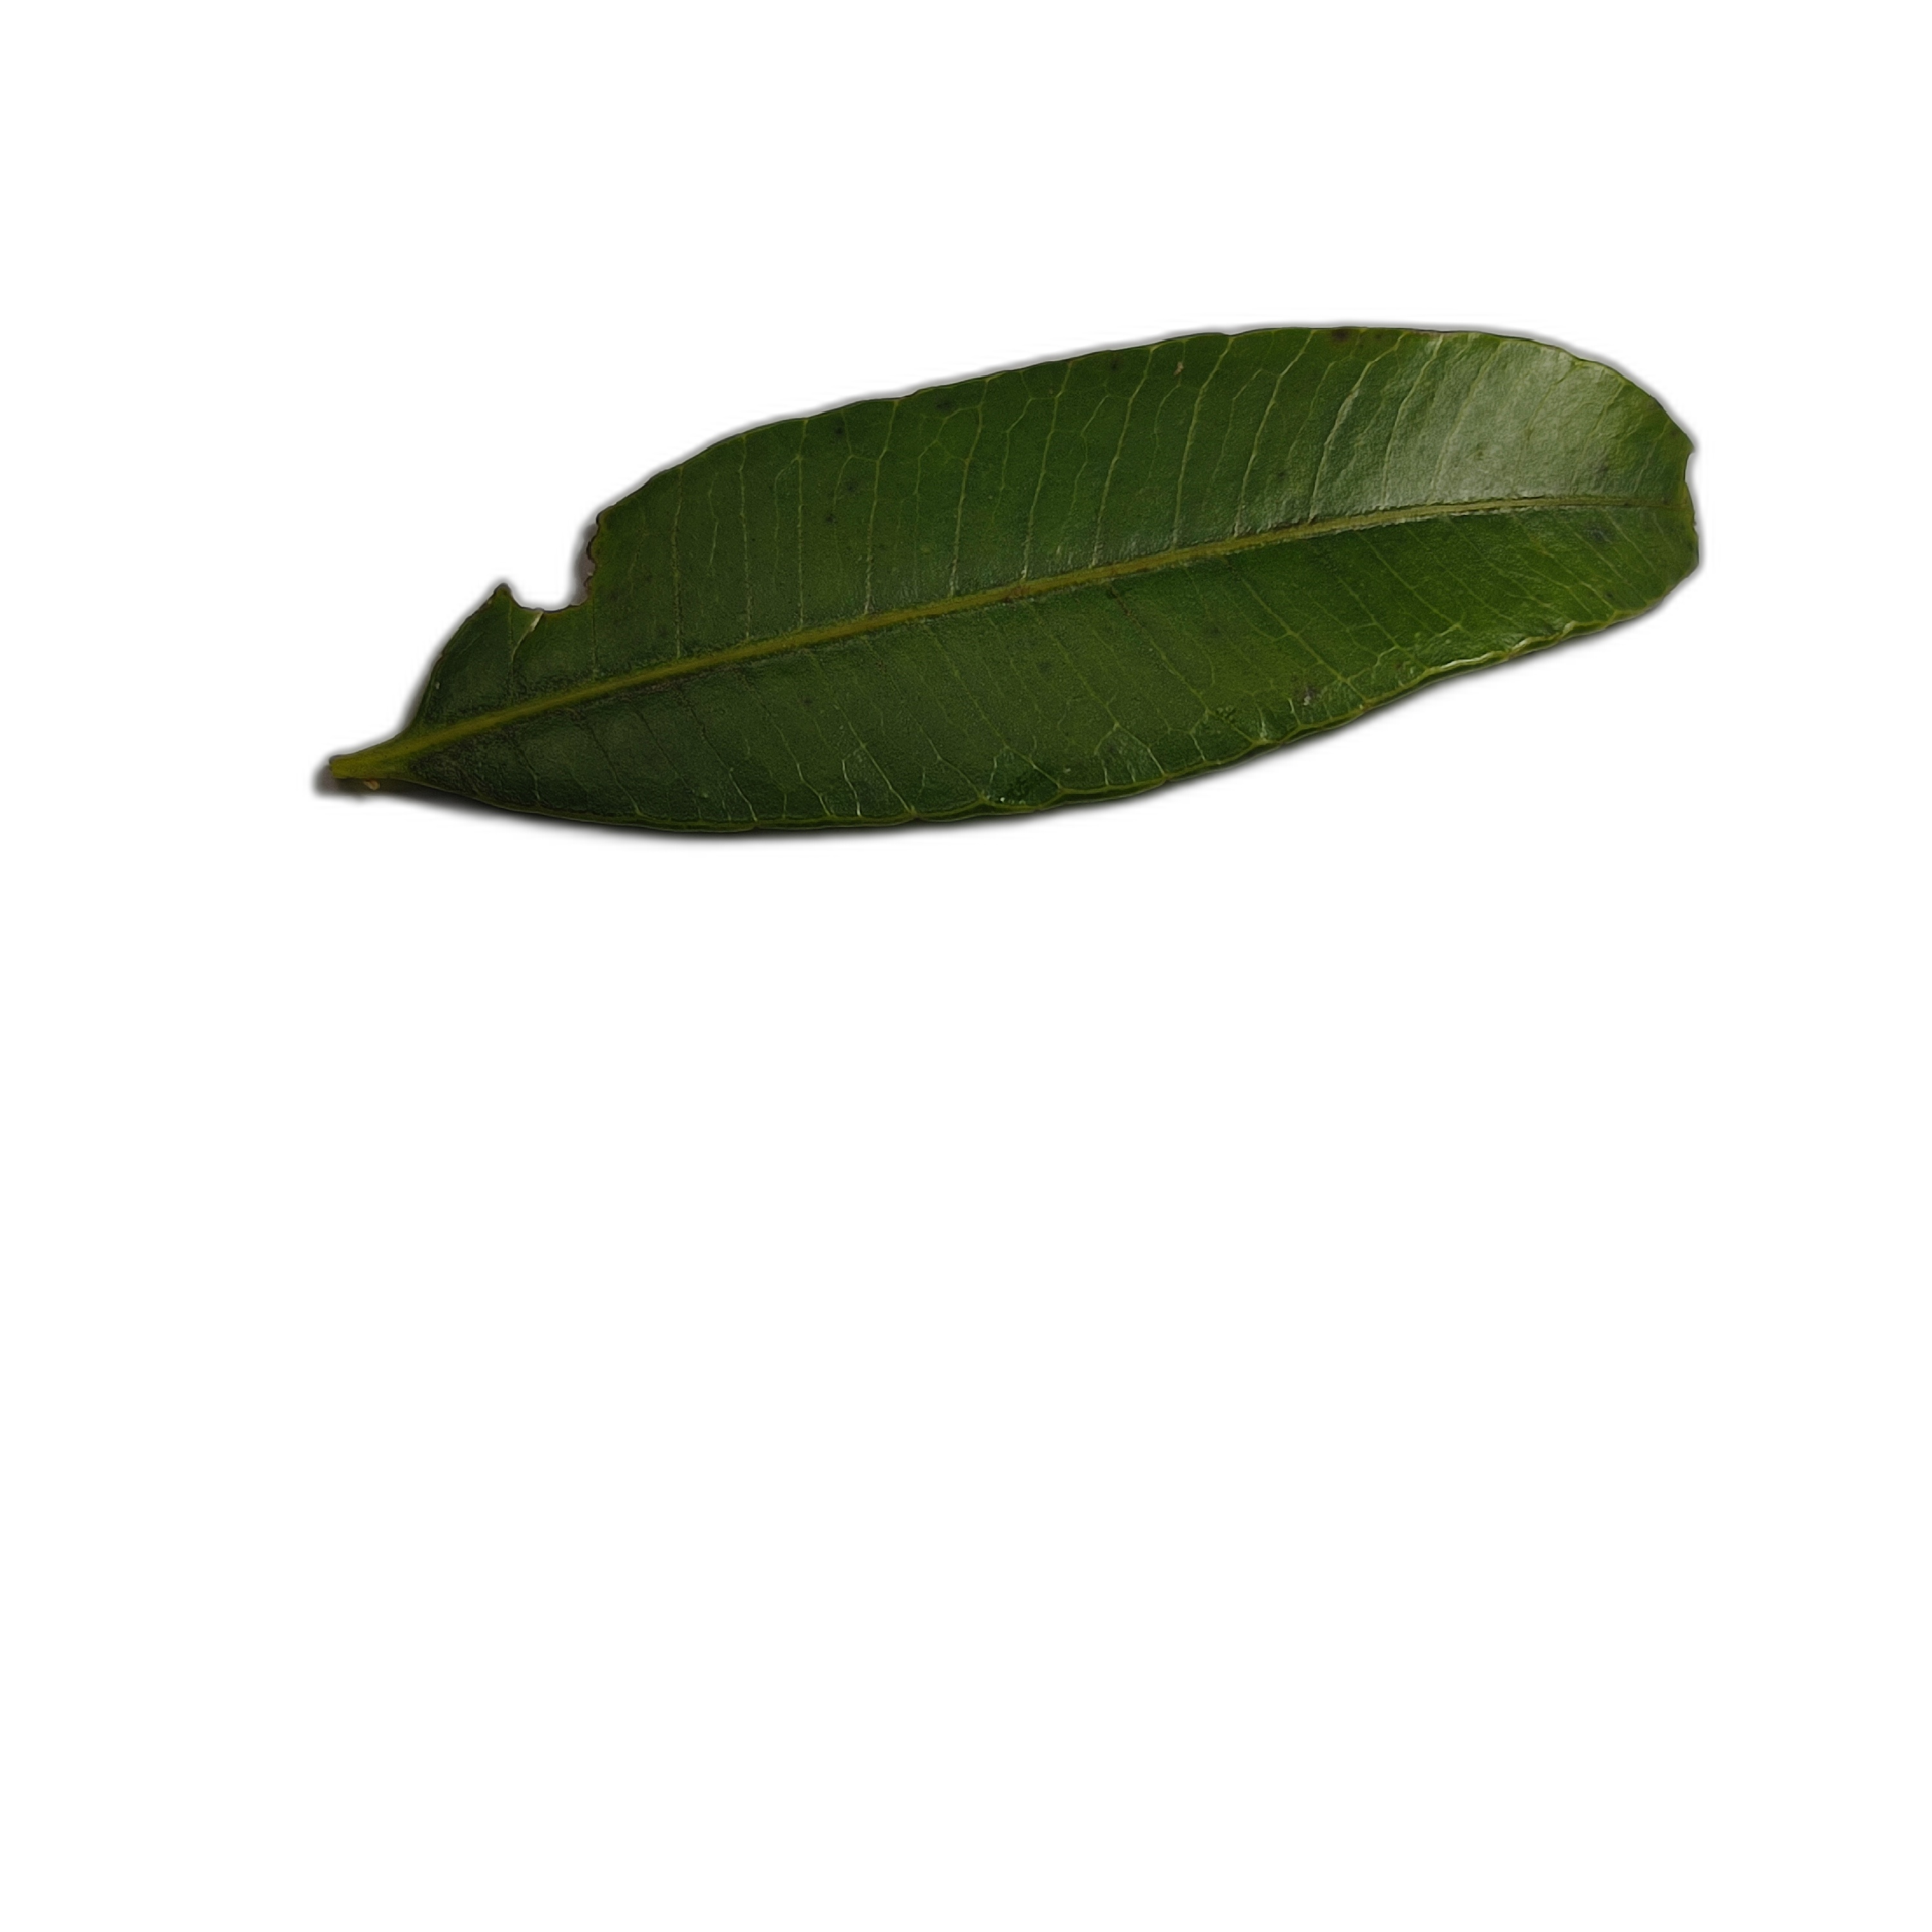
Label: healthy